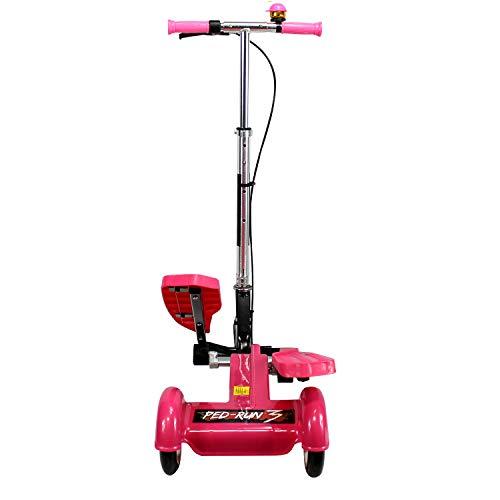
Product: Ped-Run3 Kids Scooter for Boys and Girls with Advanced Dual Pedal Action
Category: Sports & Outdoors | Outdoor Recreation | Skates, Skateboards & Scooters | Scooters & Equipment | Scooters
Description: Kids scooter is propelled by pumping motion similar to a Stairmaster, no kicking required.
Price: $124.66
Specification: Shipping Weight: 16.2 pounds (View shipping rates and policies)|ASIN: B07JMWNW2Z|Item model number: PR3-PK|    #1665    in Sport Scooters